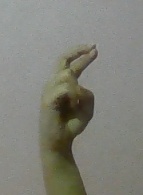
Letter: zay